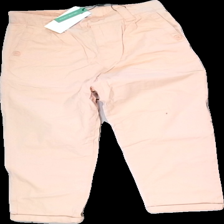
View: front
Type: Trousers
Category: Children
Brand: Not in the list
Brand text on label: wow
Colors: Pink
Material: 100% cotton
Cut: Regular
Size: 158
Season: Spring
Smell: Minor
Price range: 100-150
Recommended usage: Reuse